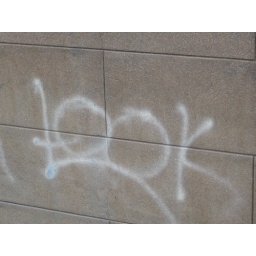
graffitti in golden hill